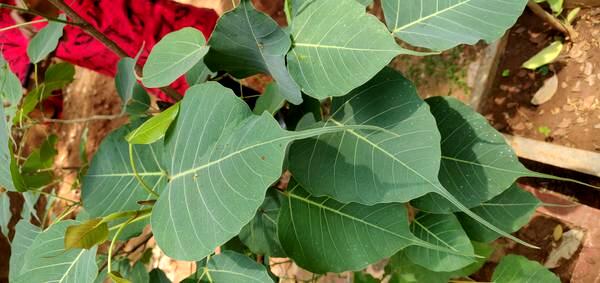
Plant: Arali